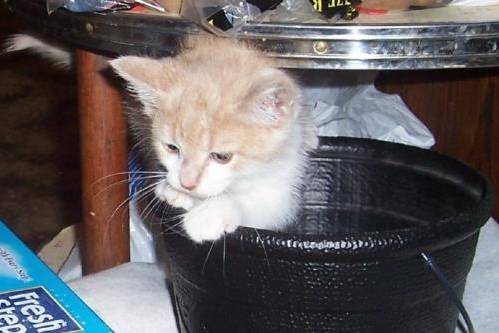
Label: cat